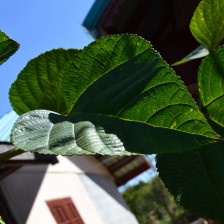
Variety: TaiwanStraberry